Vietnamese wine

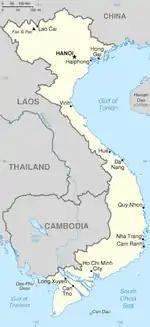
Map of Vietnam

Vietnam is located between the Tropic of Cancer and the Equator and has a climate typical of a tropical region marked by high humidity and a rainy summer season. The topography of Vietnam is very hilly which can provide some relief from the tropical influences and also create various microclimates where viticulture could thrive. The Gulf of Tonkin, Mekong and Red Rivers also have a tempering effect on the climate. Due to the year round warmth, vineyards in the southern region of Vietnam can produce a harvest up to three times during the course of a calendar year. Some plant varieties can produce fruit from new cuttings within a year of their planting.